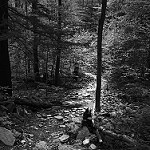
Label: B & W